Pest House (Stillwater, Minnesota)

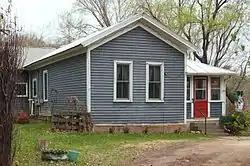
The Pest House with later additions at right and rear

The Pest House in Stillwater Township, Minnesota, United States, is a former quarantine facility used by the city of Stillwater circa 1872 to 1910. It is a rare surviving example of a pest house, a common public health strategy of the late 19th and early 20th centuries, where people with contagious diseases were isolated. It was listed on the National Register of Historic Places in 1980 for having local significance in the theme of health/medicine. The original three-room Pest House has been converted into a private residence, with the addition of a porch on the southeast and a rear wing to the northwest.